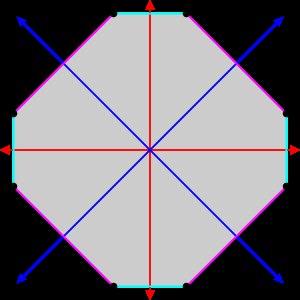
En géométrie, un polytope est dit isogonal si tous ses sommets sont identiques. Autrement dit, chaque sommet est entouré du même type de face dans le même ordre et avec les mêmes angles entre les faces correspondantes.